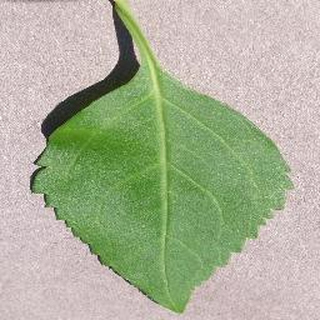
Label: healthy_cherry